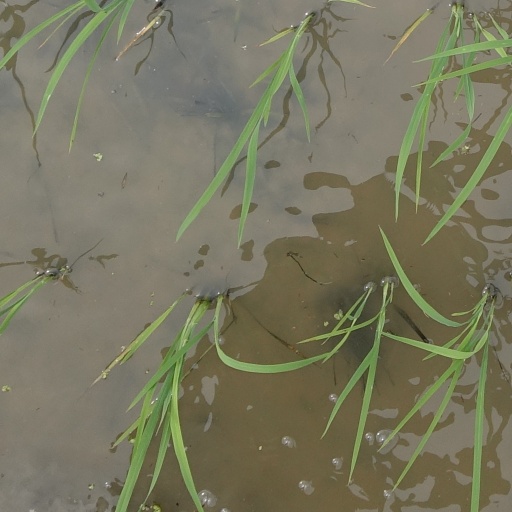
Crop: rice